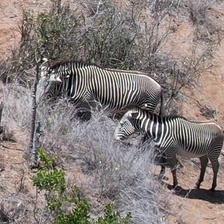
Pose orientation: left